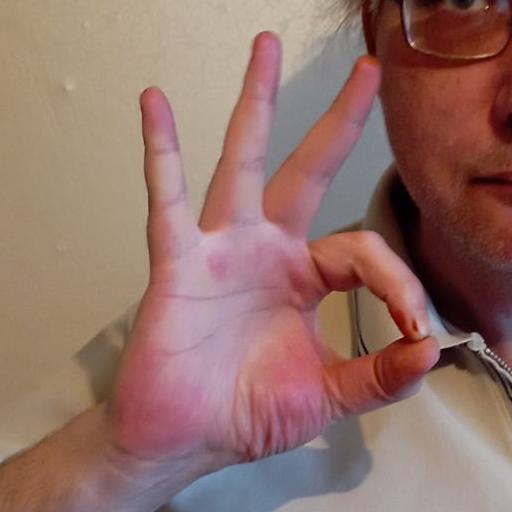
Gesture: ok